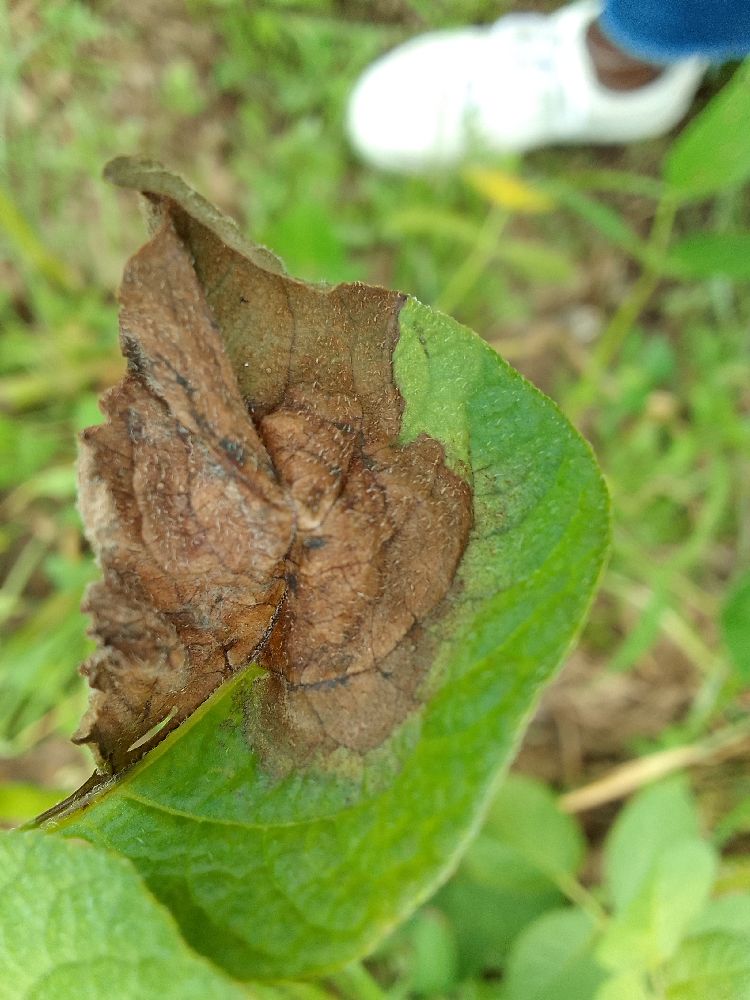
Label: Late blight